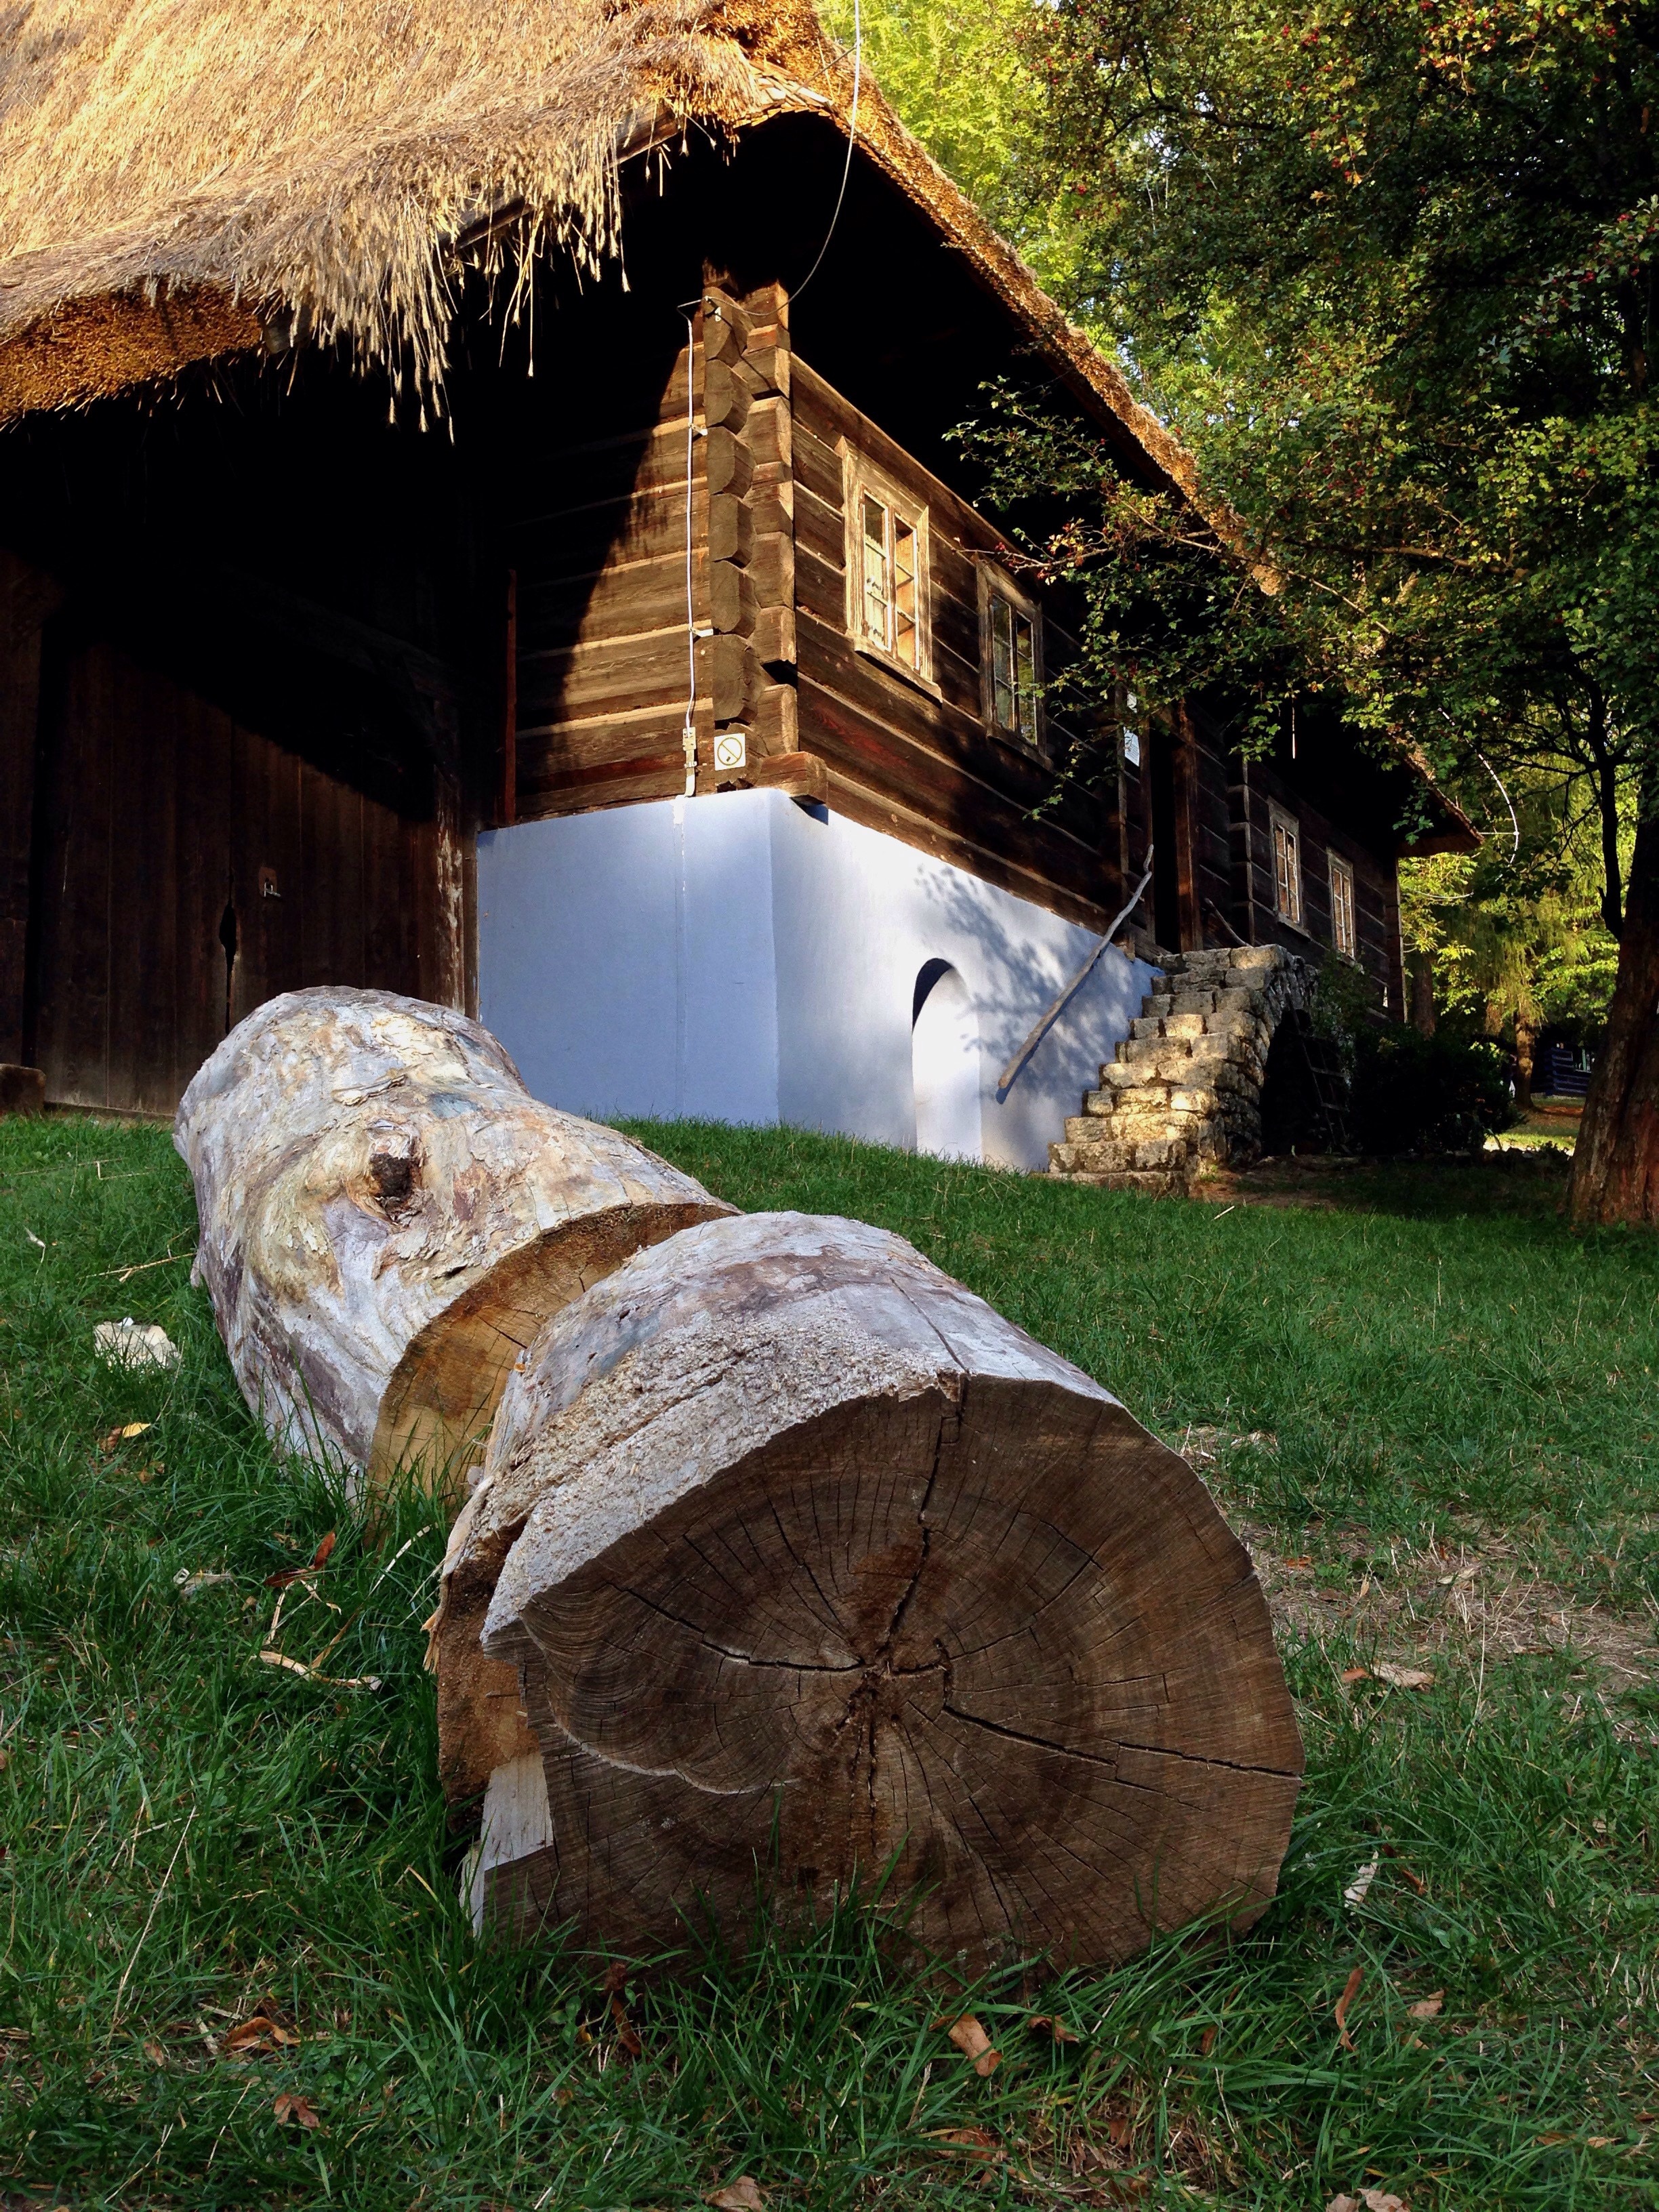
tree, grass, wood, farm, house, hut, backyard, agriculture, poland, the museum, rural architecture, rural area, open air museum, wygie z w silesian voivodeship, a tree log